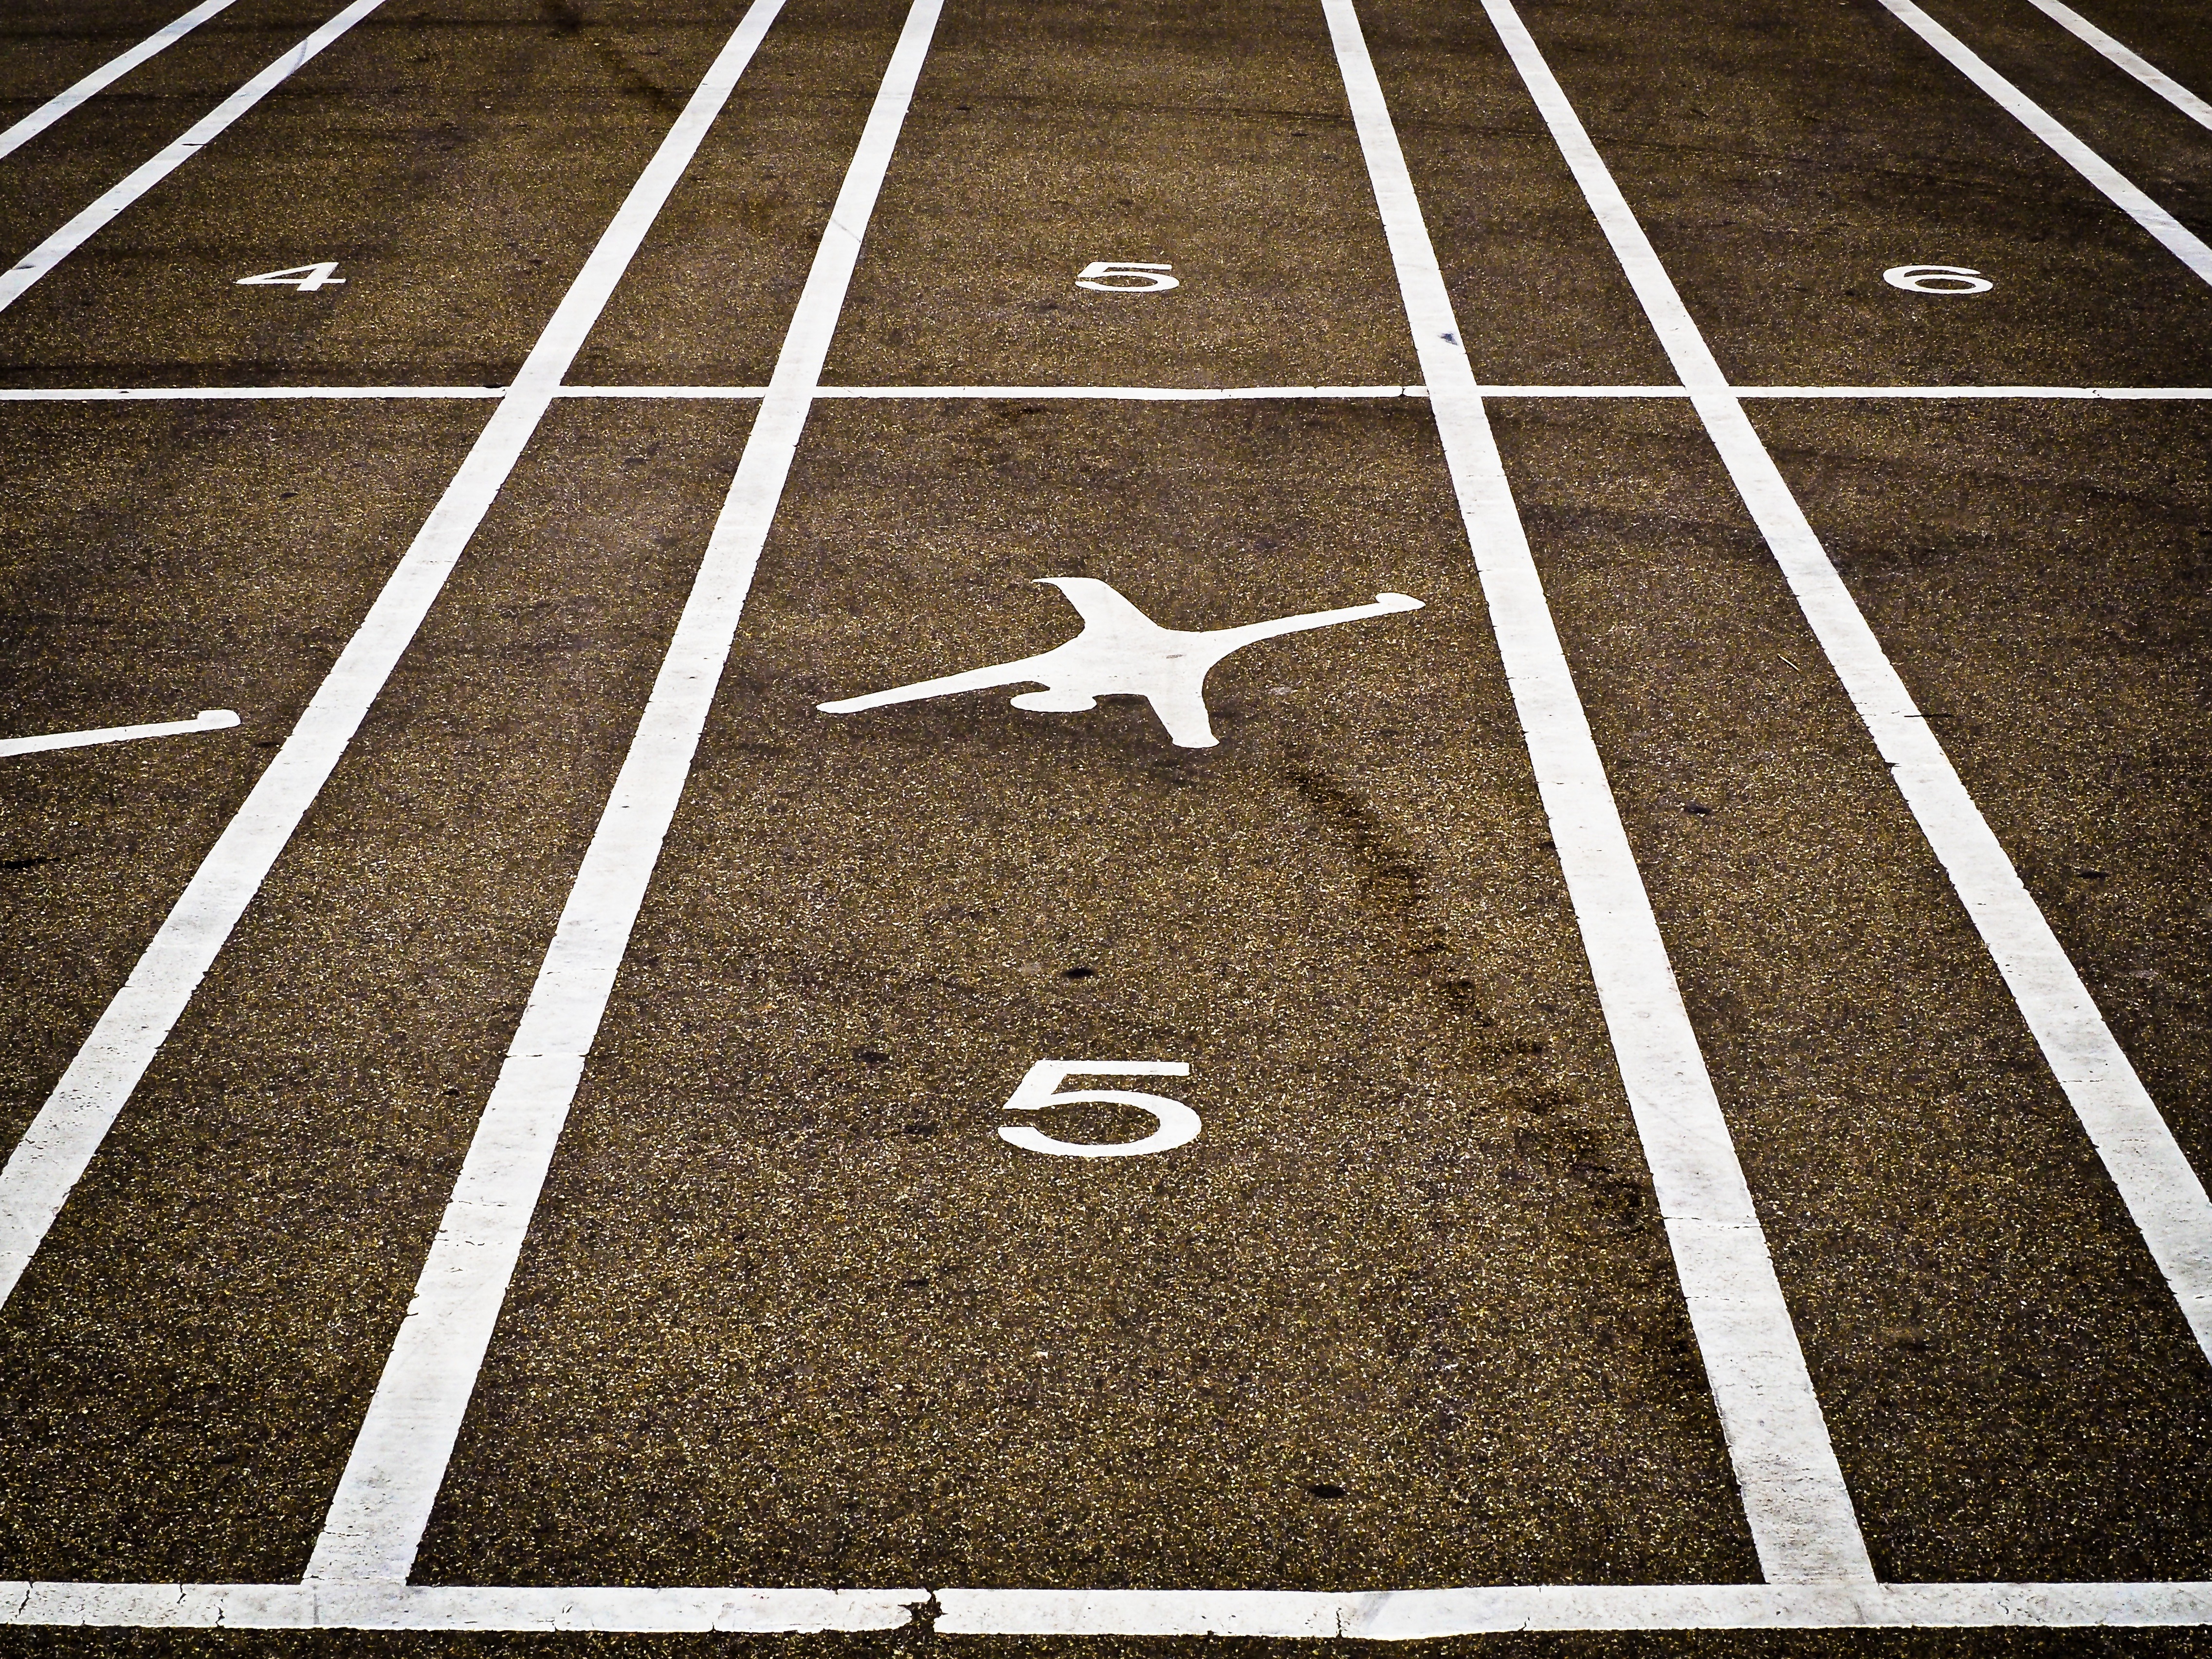
structure, road, white, sport, floor, number, line, black, lane, lines, infrastructure, symmetry, mark, race track, zebra crossing, shape, dusseldorf, flooring, pay, pedestrian crossing, road surface, radschl ger, sport venue